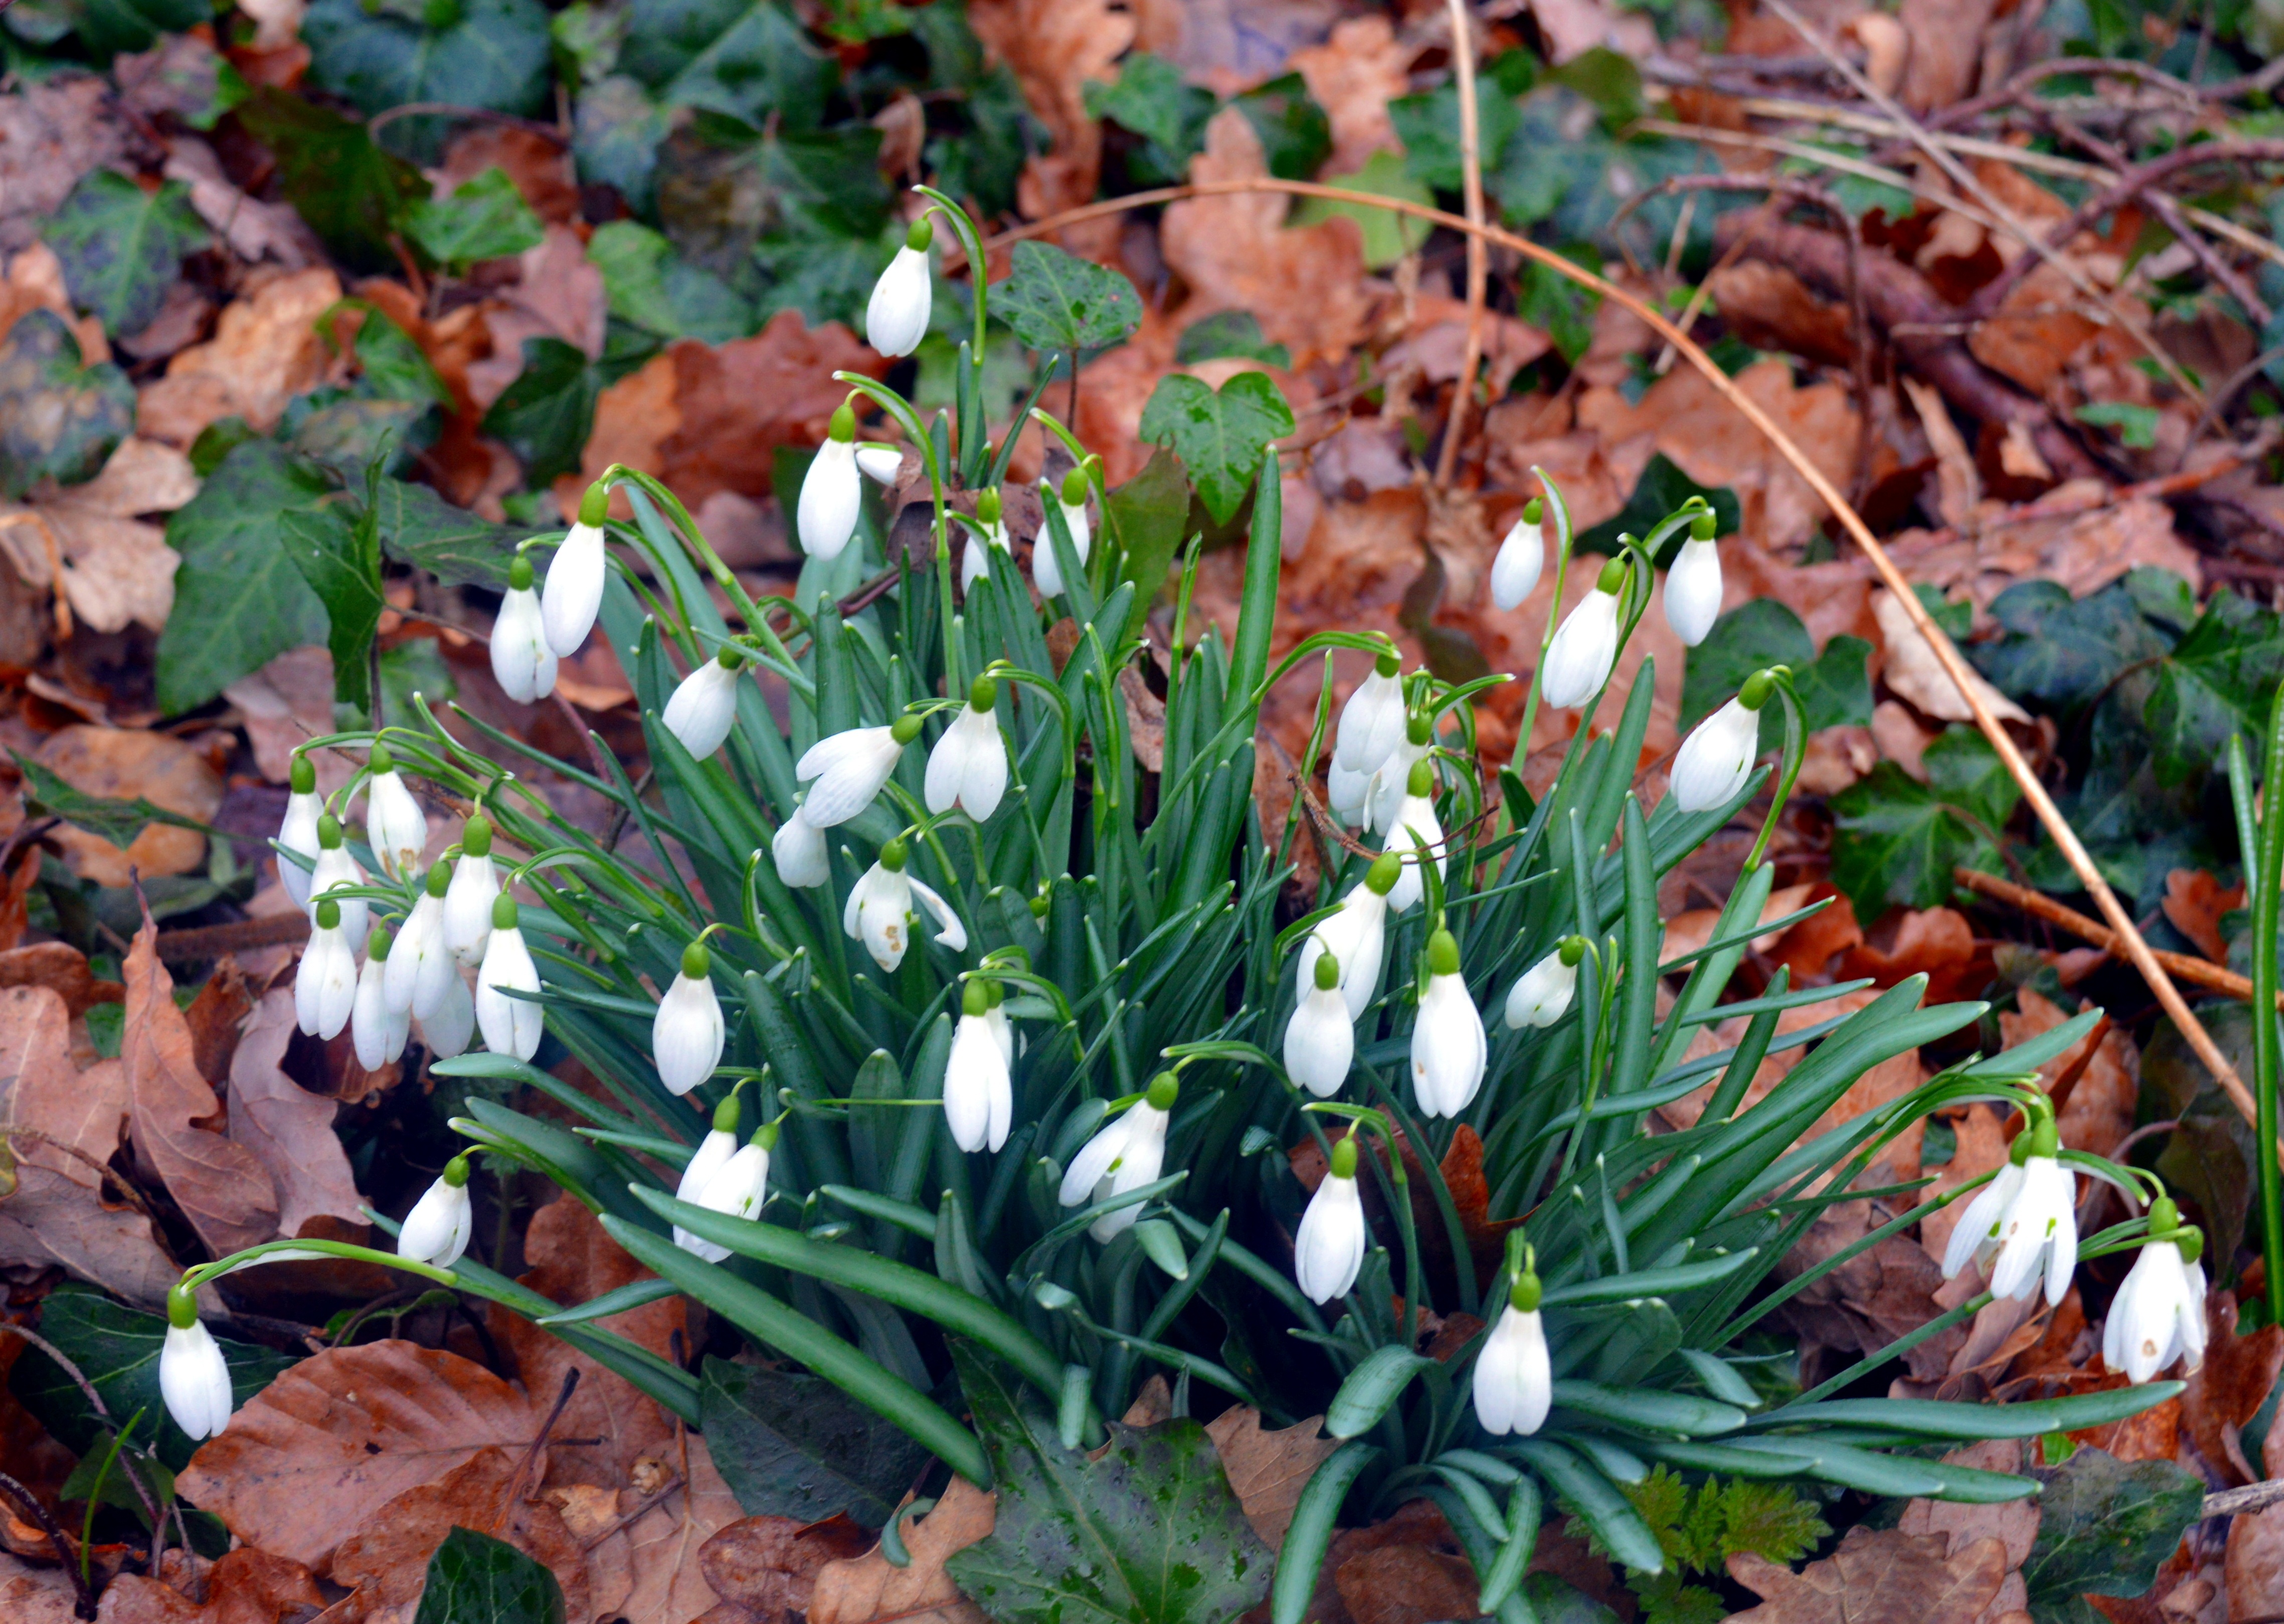
nature, plant, white, leaf, flower, bloom, spring, macro, botany, garden, close, flora, snowflake, wildflower, beautiful, snowdrop, spring flower, galanthus, flowering plant, zwiebelpflanze, amaryllidaceae, land plant, fawn lily, spring knotenblume, maerzgloeckchen